Keshav Maharaj

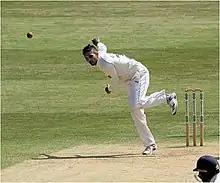
Maharaj bowling for Yorkshire in 2019

Keshav Athmanand Maharaj (born 7 February 1990) is a South African professional cricketer. Maharaj represents the South Africa national team in Tests, ODI and T20I cricket. He is currently the vice-captain of the side in limited overs cricket. Maharaj also captains Durban's Super Giants in the SA20.